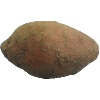
Label: potato_sweet